Administration of territory in dynastic China

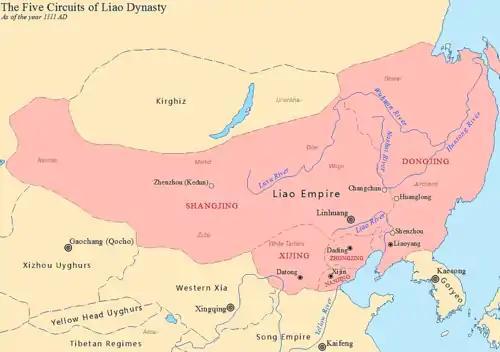
The Five circuits of Liao in 1111 AD

The Khitan-led Liao dynasty was divided between a nomadic tribal Northern Administration and a sedentary Chinese Southern Establishment. They were each headed by a Prime Minister, the northern one appointed by the Xiao consort clan, and the southern one appointed by the ruling Yelü clan. The Southern Establishments were divided into five "circuits", each with a capital city. Each circuit except for the one dominated by the Supreme Capital ("shangjing") was ruled by a Regent ("liushou"). Under the Regent were Governors ("yin"') of prefectures who ruled below them Magistrates of counties. Under the Northern Administration, Khitans were organized around an ordo, the moving camp of a chief. Throughout the duration of the Liao dynasty, the number of ordos fluctuated between 10 and 44. The tribal vassals of the Liao were organized into territories known as routes ("lu") headed by a tribal chief.